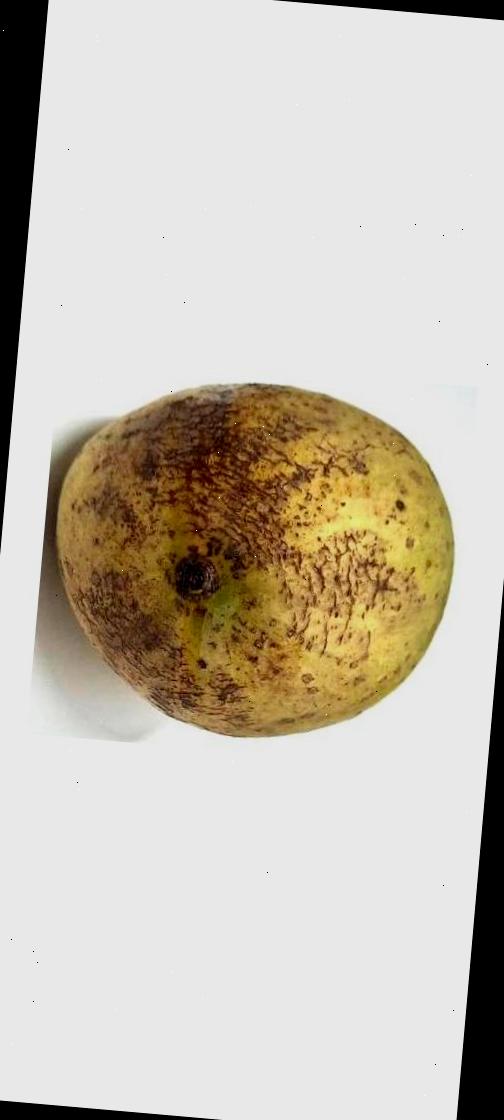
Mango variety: Gourmoti